Kalakkad

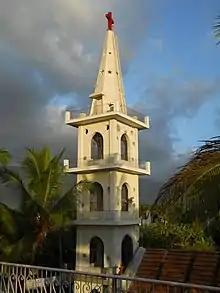
St Paul Lutheran Church at Nagankulam kalakad

Kalakkad has many churches. They are affiliated to the Lutheran Church, Tirunelveli Diocese Church of South India (CSI) and other denominations (Roman Catholic, Assembly of God, Indian Pentecostal Church, The Pentecostal Mission and possibly other unaffiliated/independent churches). The biggest church in Kalakad is St. Paul Lutheran Church of Lutheran at Nagankulam. The tower in front of the church is about 85 feet high.